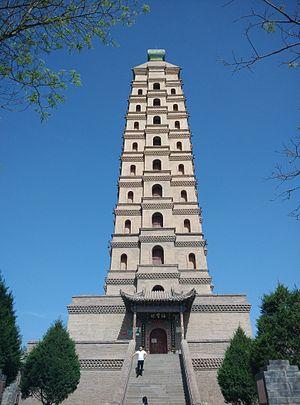
Le temple de la pagode Haibao est un temple bouddhiste, situé dans le nord de la ville de Yinchuan, Ningxia, en Chine. En raison des tremblements de terre de 1712 et 1778, le temple actuel date du règne de l'empereur Qianlong bien qu'il ait été fondé dans la première moitié du Ve siècle par Helian Bobo, le roi xiongnu du Xia. Il abrite le siège de l'Association bouddhiste de Ningxia.